Fallingwater

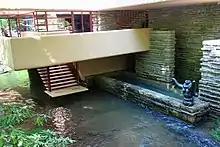
The living-room cantilever as seen from the bridge leading to the house. There is a staircase from the living room to Bear Run, the stream that flows beneath the living room.

By early 1937, the installation of interior finishes had begun. Hope's Windows Inc. of Jamestown, New York, manufactured the window sashes and the hatch for the living-room stairs, while Pittsburgh Plate Glass made the windows themselves. Wright also suggested covering the exteriors with gold leaf; it is unclear whether Wright had made his suggestion jokingly or seriously. In either case, Edgar Sr. hired a gold-leaf contractor, who rejected the idea, and Wright subsequently suggested finishing the facade in white mica. Wright reportedly decided on the final color, a shade of ocher, after picking up a dried rhododendron leaf; he ordered waterproof paint from DuPont. At Kaufmann's request, Wright added a plunge pool at the bottom of the living-room stairs, and he retained the large boulder on the living room's floor.